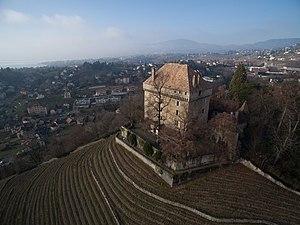
Vue aérienne du château du Châtelard, Clarens sur Montreux
Le château du Châtelard est un château situé dans la localité de Clarens, sur le territoire de la commune vaudoise de Montreux, en Suisse.